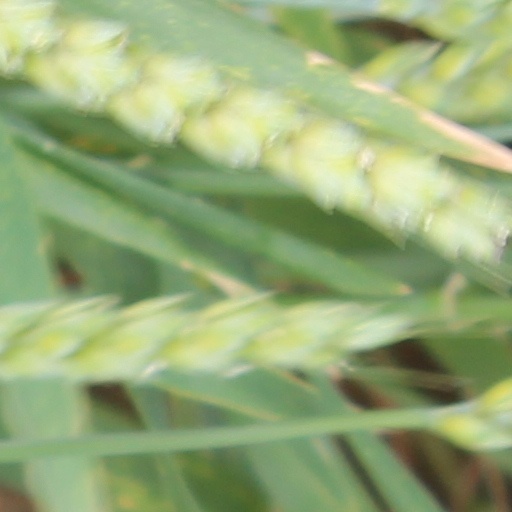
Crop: wheat